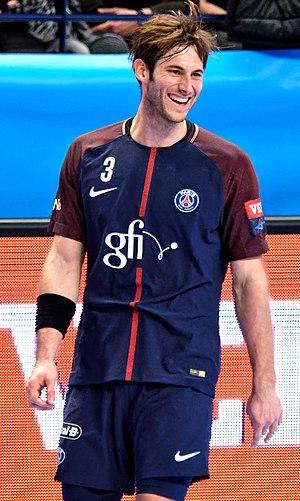
Match entre le PSG Handball et SG Flensburg. A Coubertin, le 17 février 2018.
Uwe Gensheimer, né le 26 octobre 1986 à Mannheim, est un joueur de handball international allemand, évoluant au poste d'ailier gauche. Après avoir évolué pendant 13 saisons avec le club du Rhein-Neckar Löwen et refusé les offres notamment du THW Kiel et du FC Barcelone, il se laisse séduire par le projet du Paris Saint-Germain avec lequel il signe un contrat de trois ans à compter de l'intersaison 2016.